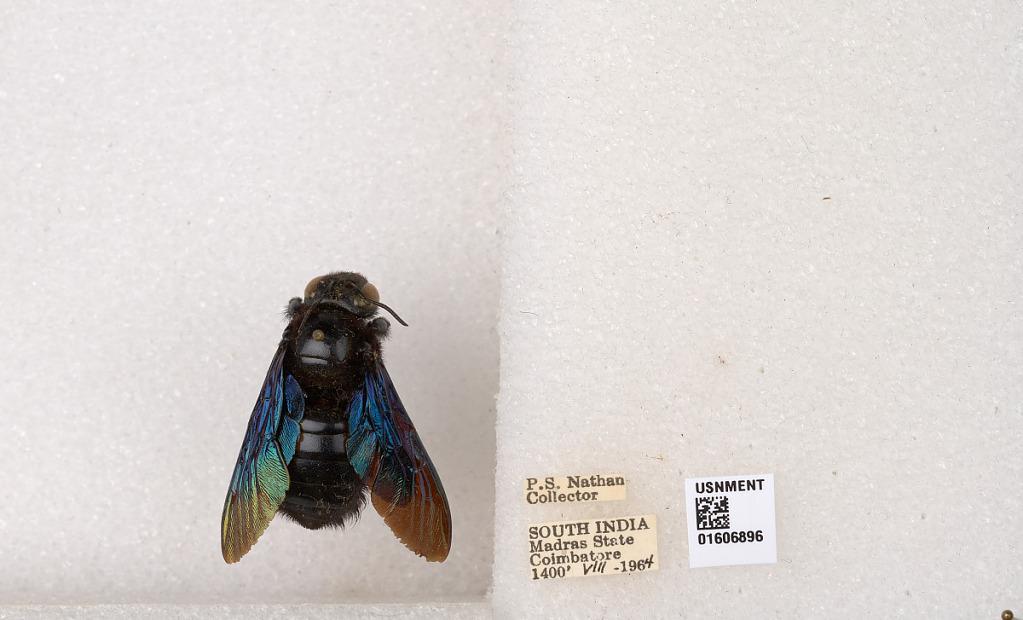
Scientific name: Xylocopa (Biluna) auripennis auripennis Lepeletier
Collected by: P. Nathan
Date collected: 1964-8-1
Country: India
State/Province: Tamil Nadu
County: Coimbatore
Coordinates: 10.9955, 76.9034